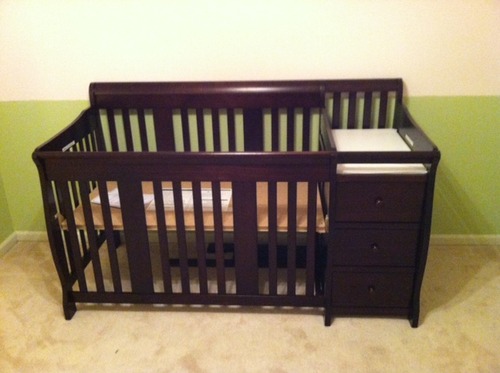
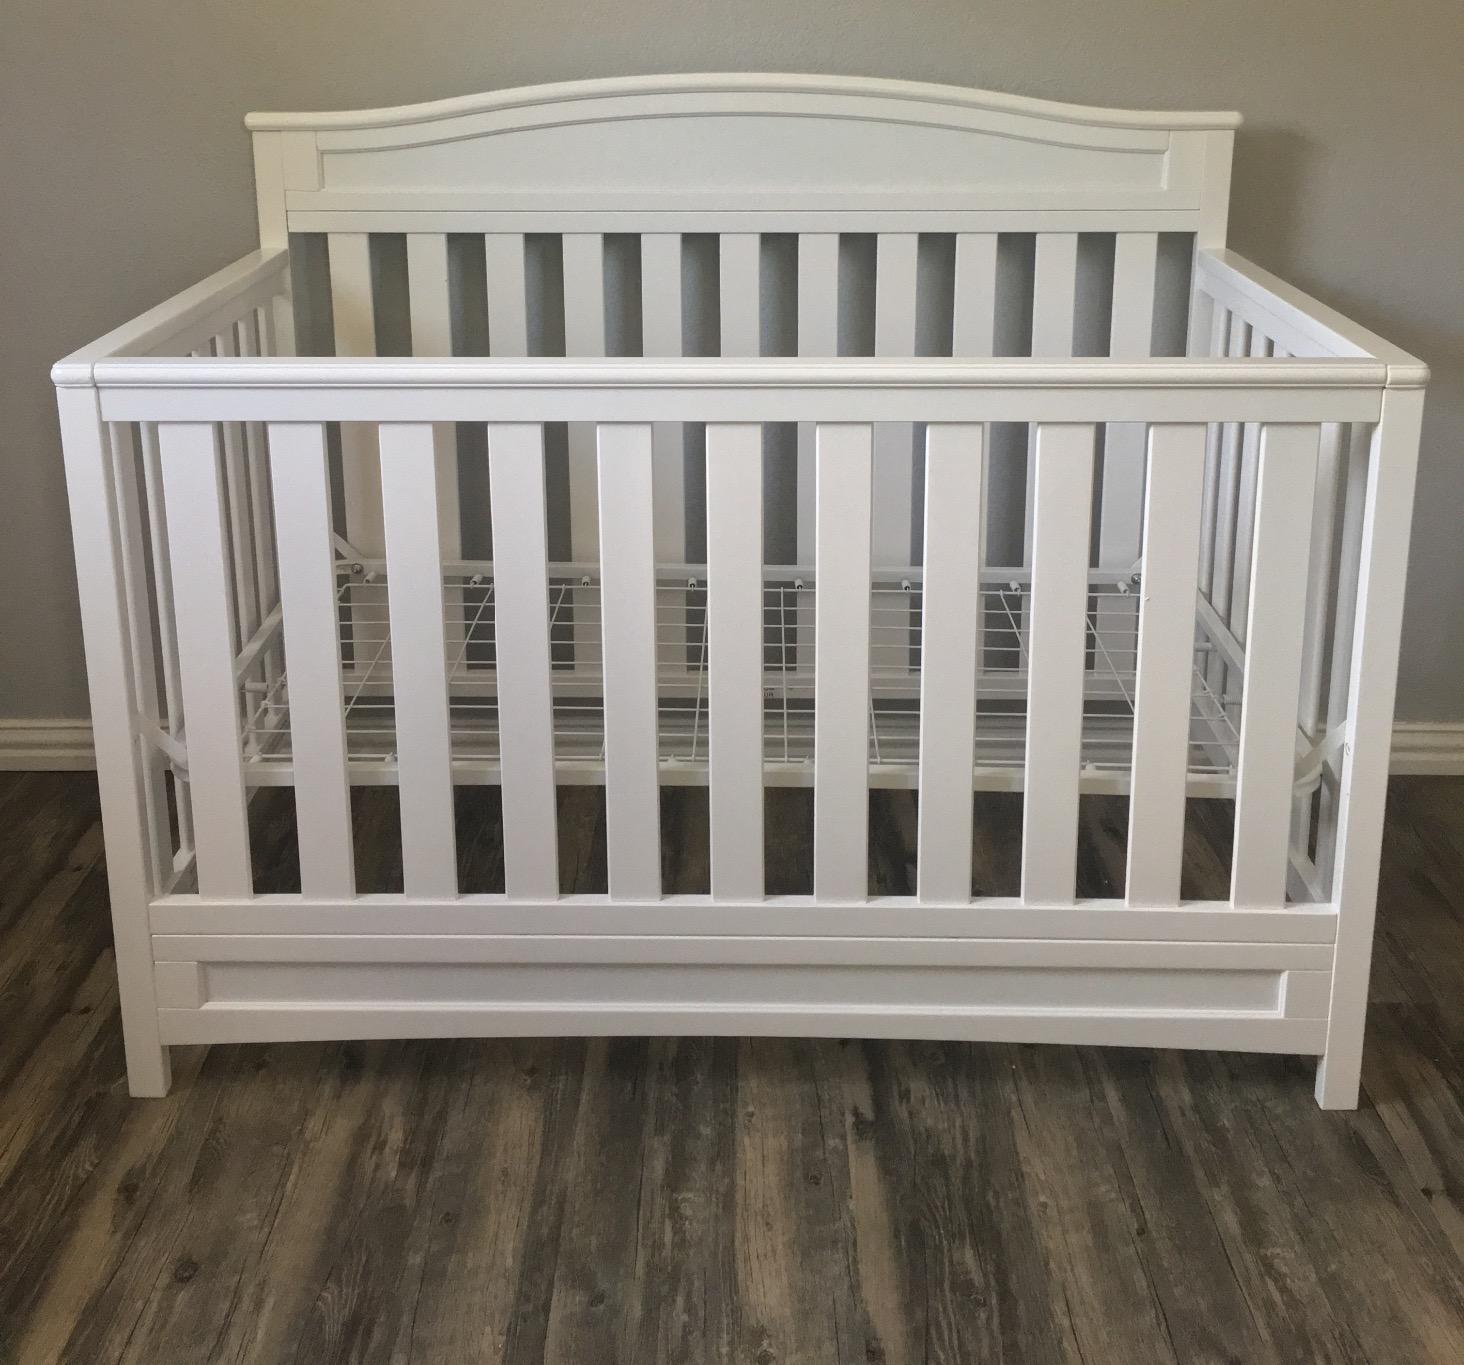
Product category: products_crib
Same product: no